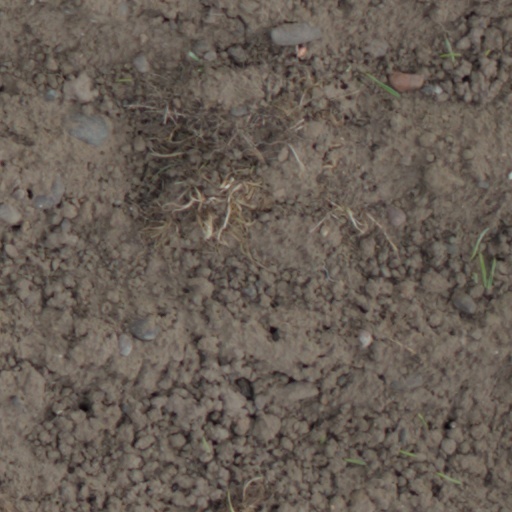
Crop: wheat